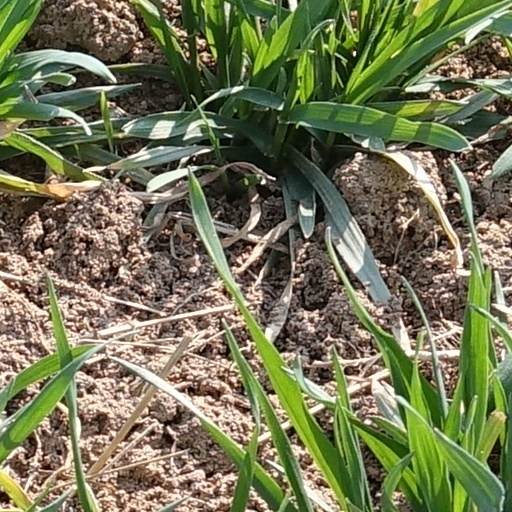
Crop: wheat